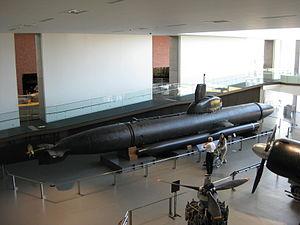
Le Kairyū est un sous-marin de poche de la Marine impériale japonaise conçu en 1943-1944 et entré en production au début de 1945. Ce sous-marin était destiné à affronter les forces navales d'invasion américaines dans leur approche de Tokyo lors de l'opération Downfall.